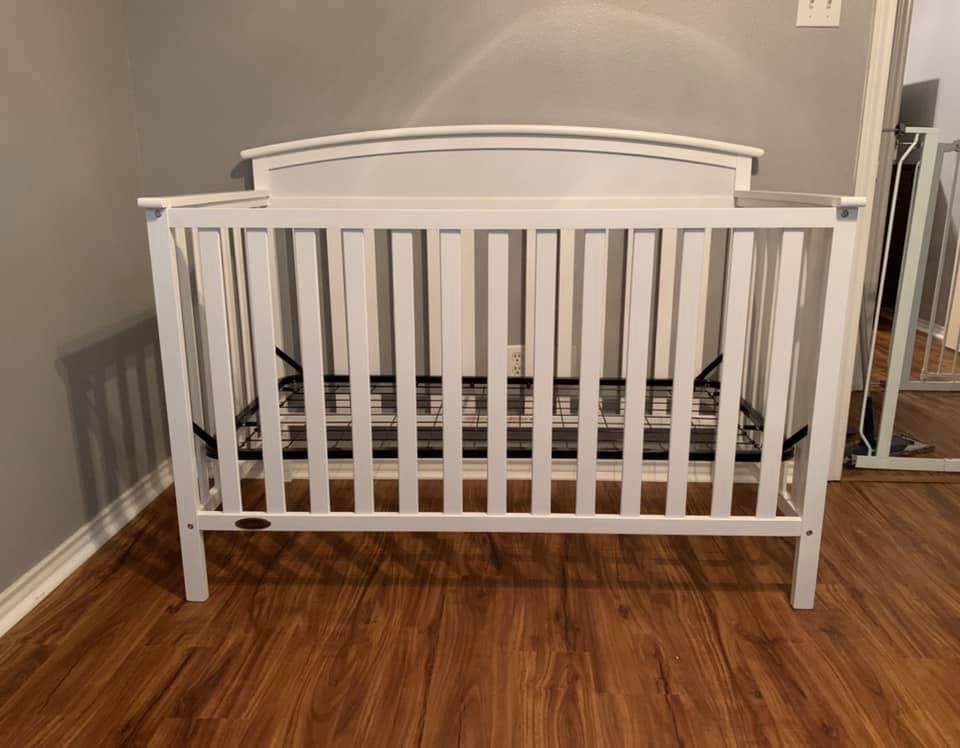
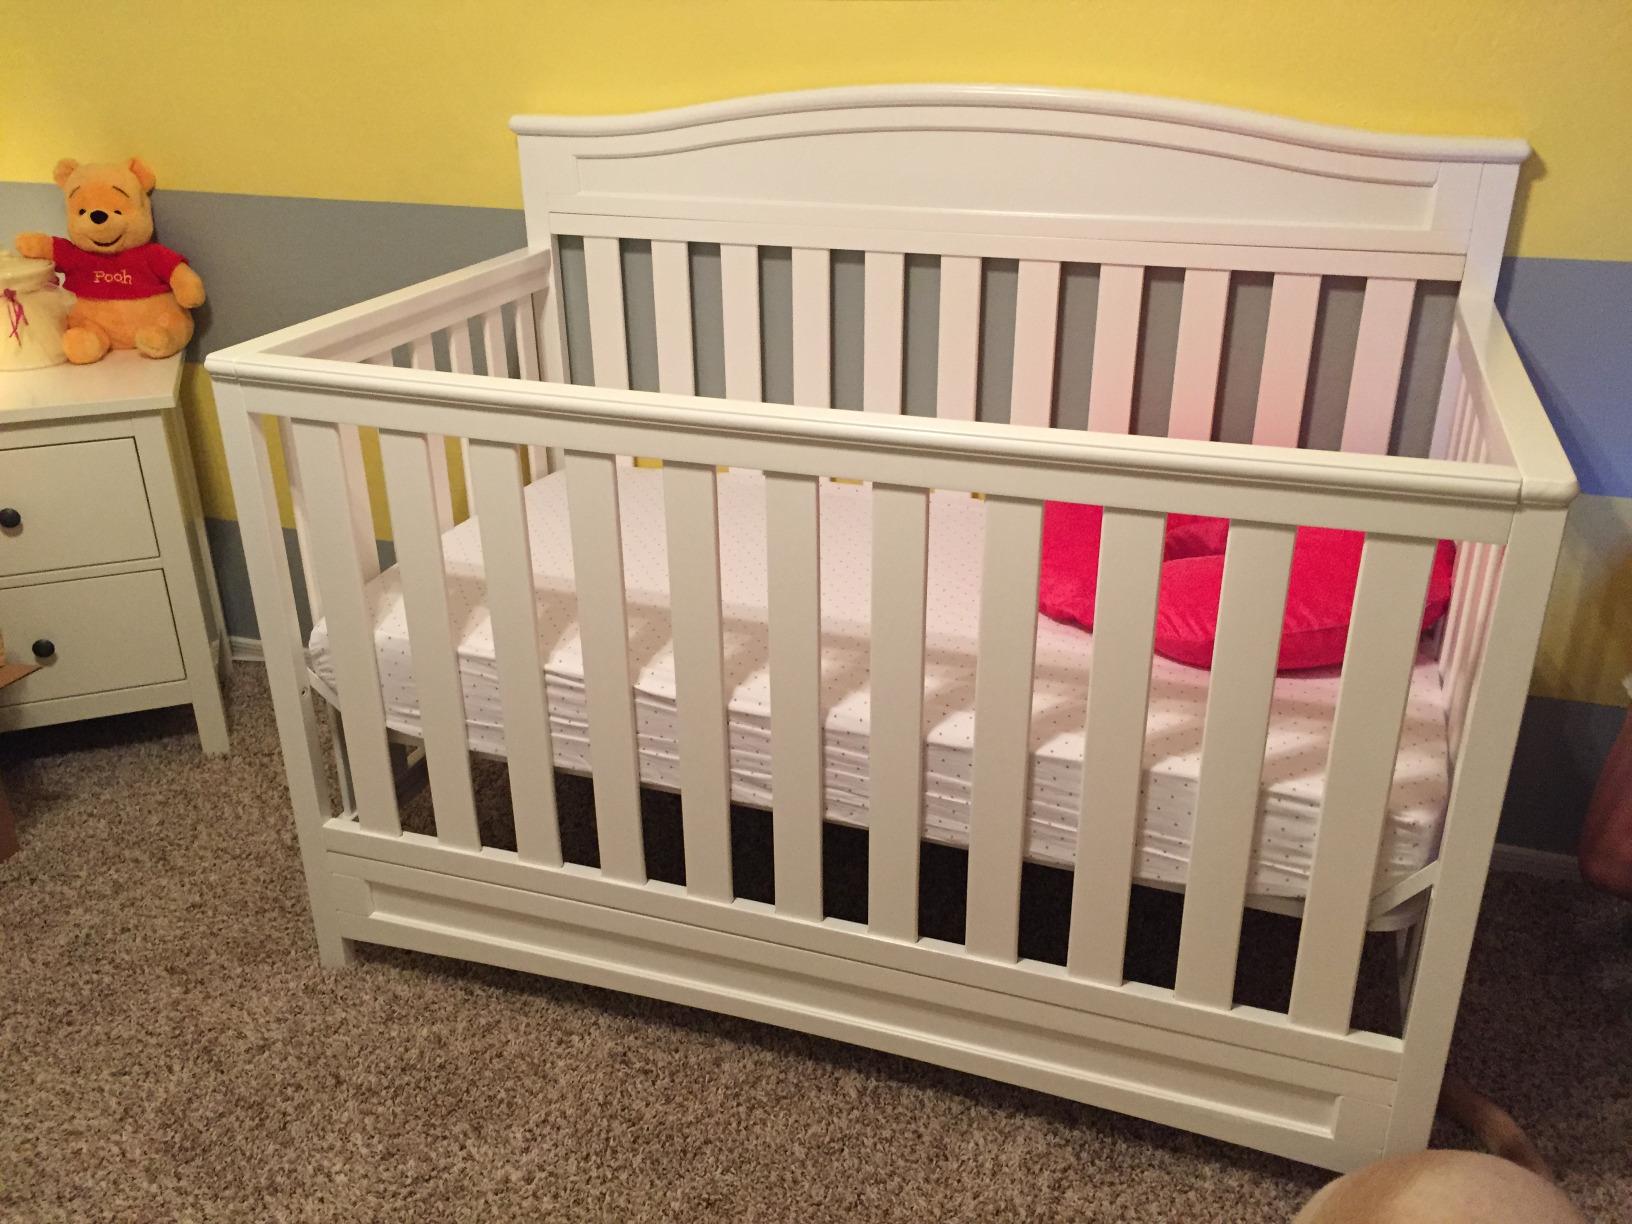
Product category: products_crib
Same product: no